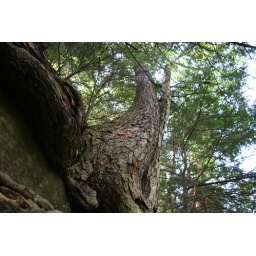
Taken along a dried up river bed in Sullivan County